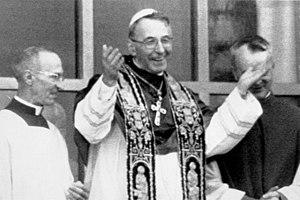
La mort subite du pape Jean-Paul Iᵉʳ, Albino Luciani, le 28 septembre 1978, soit 33 jours après le début de son pontificat, a suscité de nombreuses théories du complot.